Wooster Street (Manhattan)

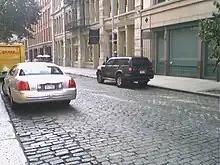
Wooster Street in SoHo

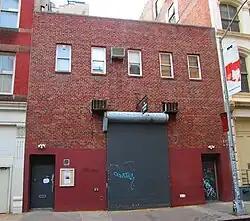
The Performing Garage in 2014

Wooster Street is a street in SoHo and Greenwich Village in Manhattan, which runs south to north from Canal Street to Washington Square. It is a prime location for on-location filming and photo shoots due to its relatively low traffic, and the flagstone sidewalks and cobblestone street give it an old gritty feel. It is depicted as a night-time rainy street on the cover of the issue of "The New Yorker" dated February 8, 2021.